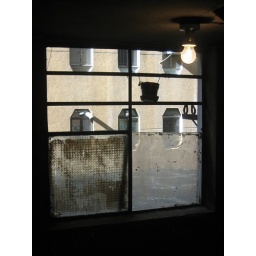
One of the windows in the stairway up to the 4th floor where the Sri Lankan family I stayed with was.